List of rivers of Ostwestfalen-Lippe

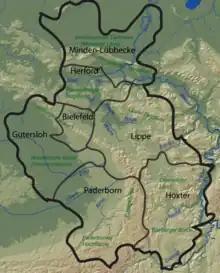
Main rivers of the region

This list of rivers and streams in Ostwestfalen-Lippe contains a selection of the rivers, streams and lakes which lie wholly or partly in Ostwestfalen-Lippe (OWL). The rivers are organised based on the Weser, Lippe and Ems river systems. In addition they are sometimes further divided into sub-regions. The list does not contain all named rivers in OWL, but at least all those with a total catchment area of 10 square kilometres. The list of lakes is also not a full list of all named lakes, especially as the distinction with ponds is not always clear.